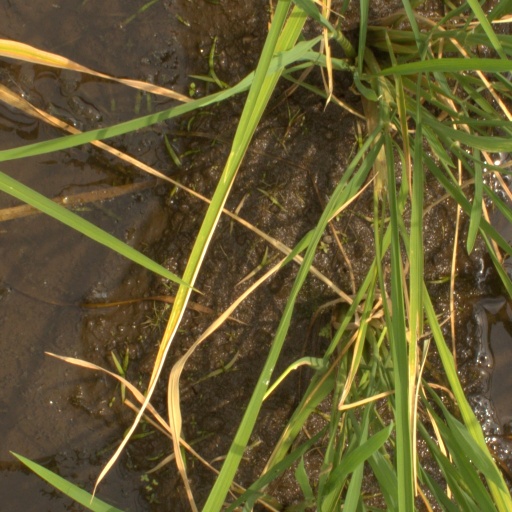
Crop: rice